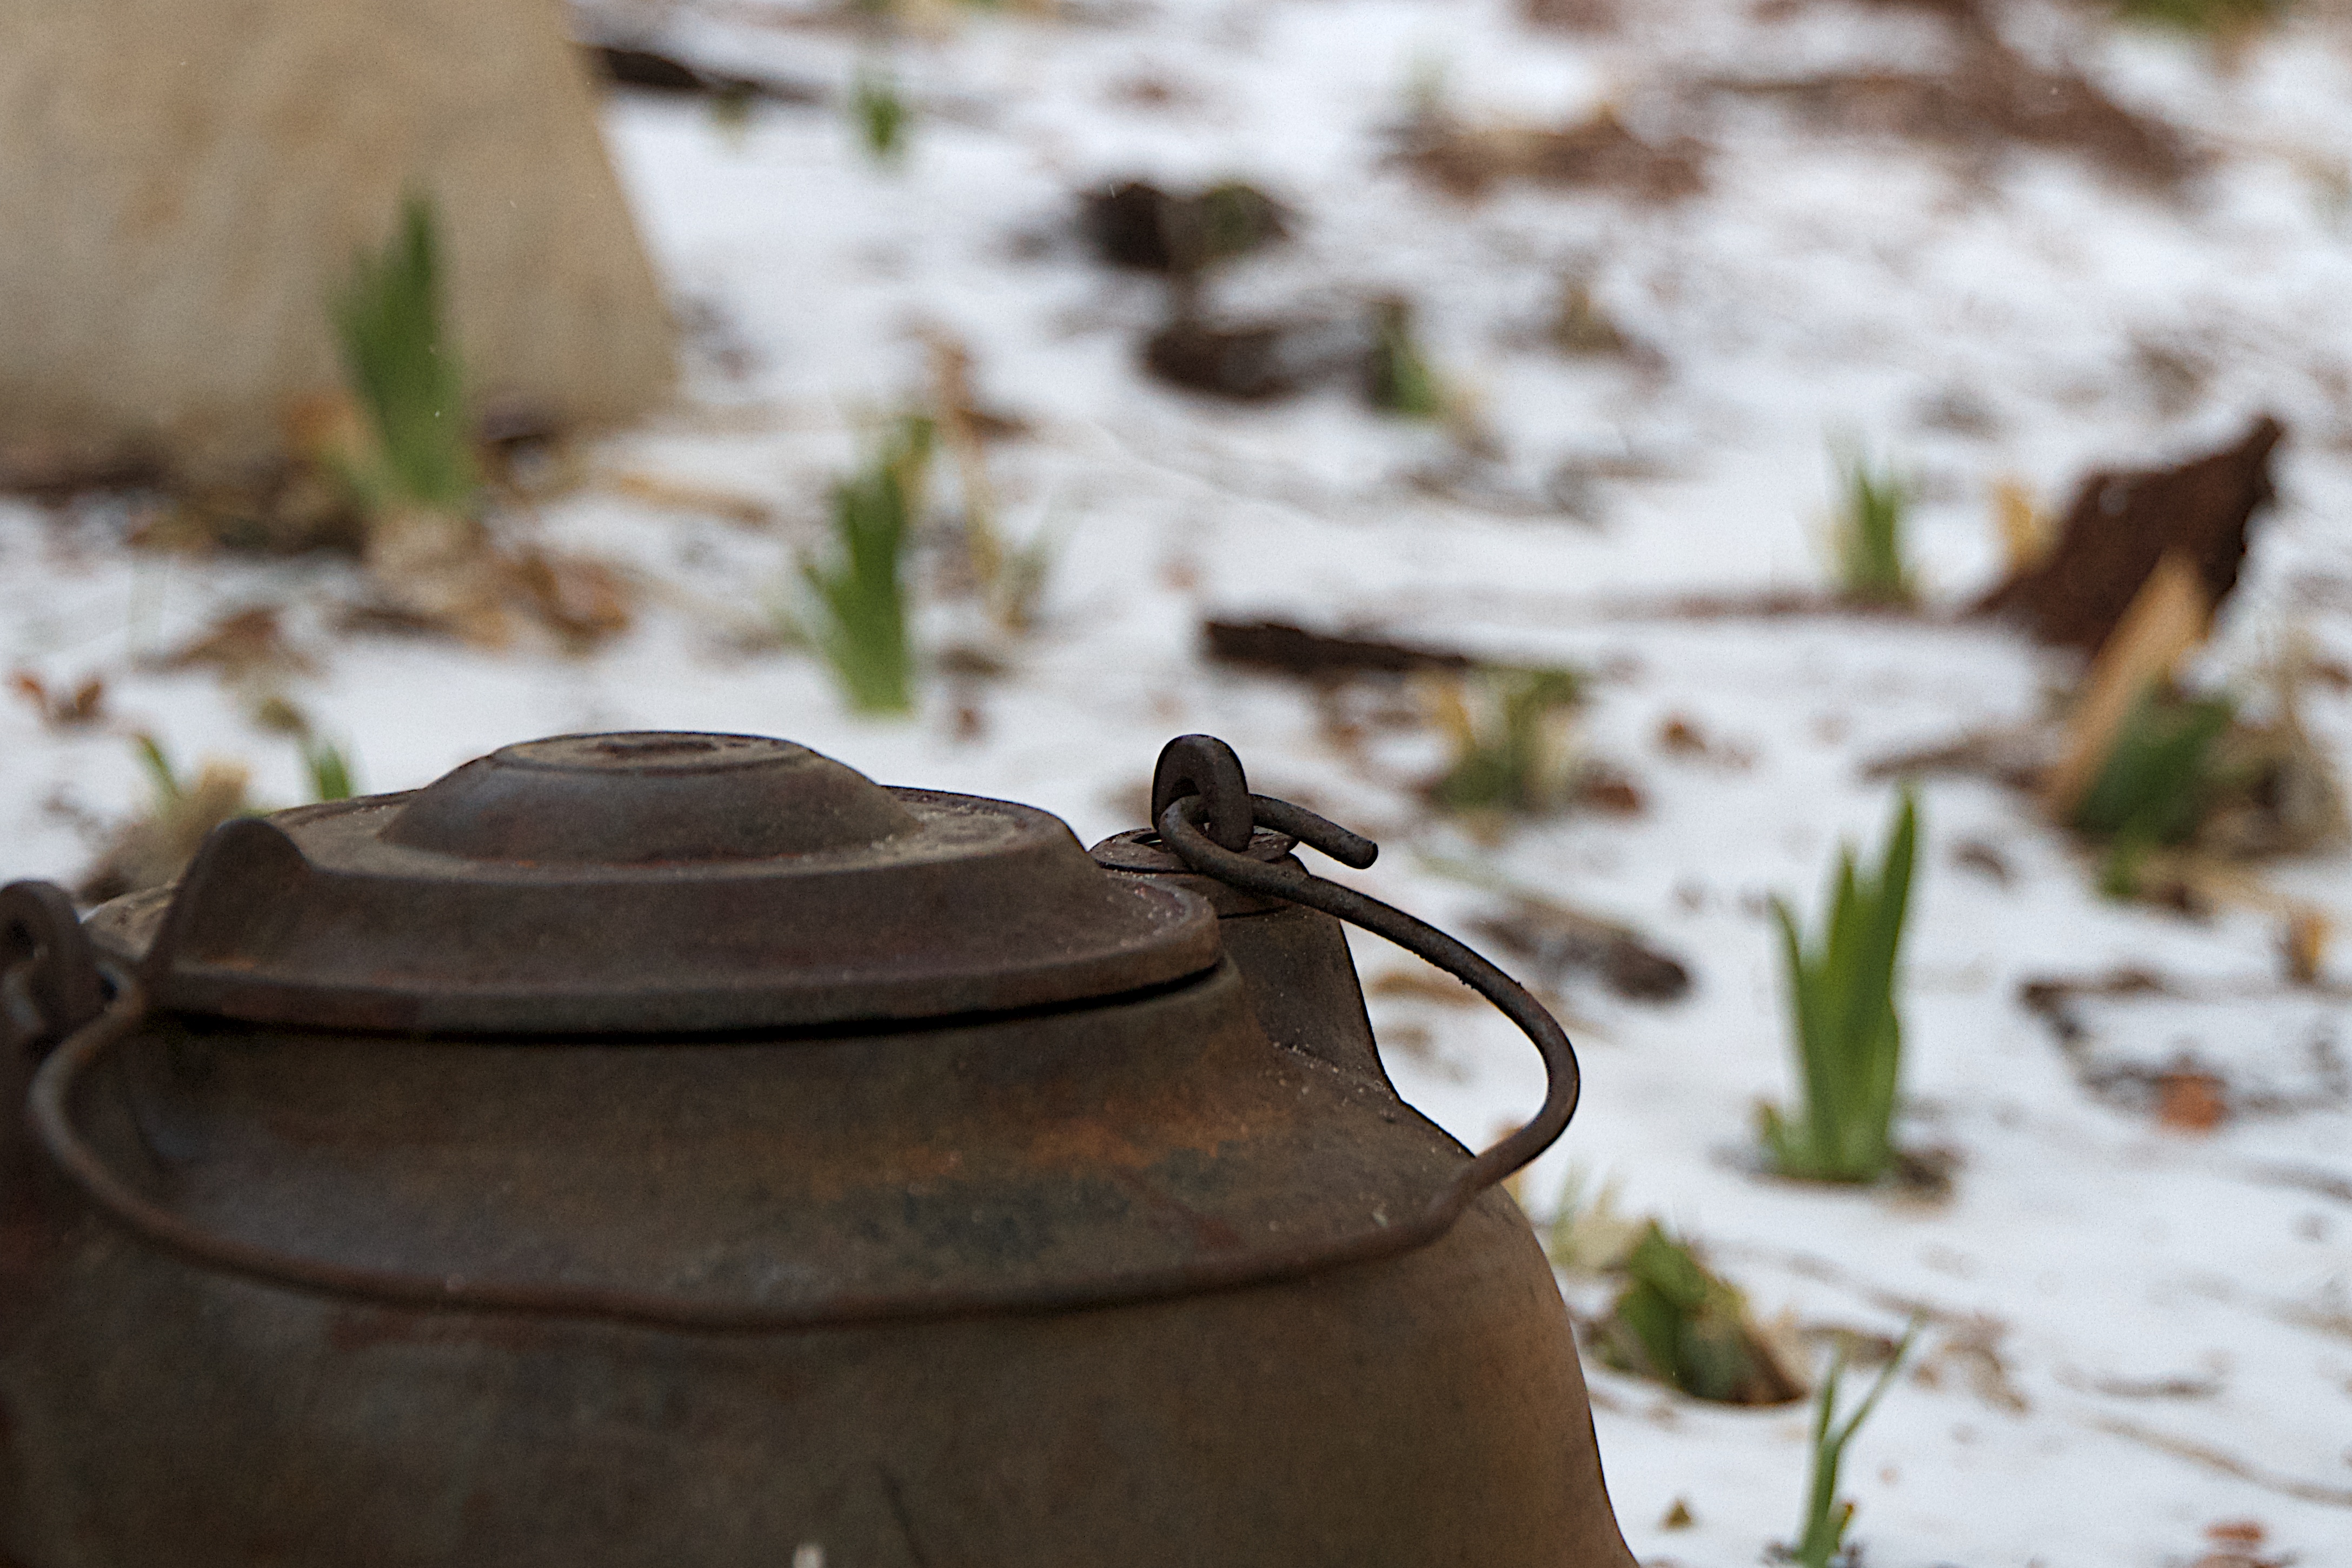
flower, material, iron, 2015365